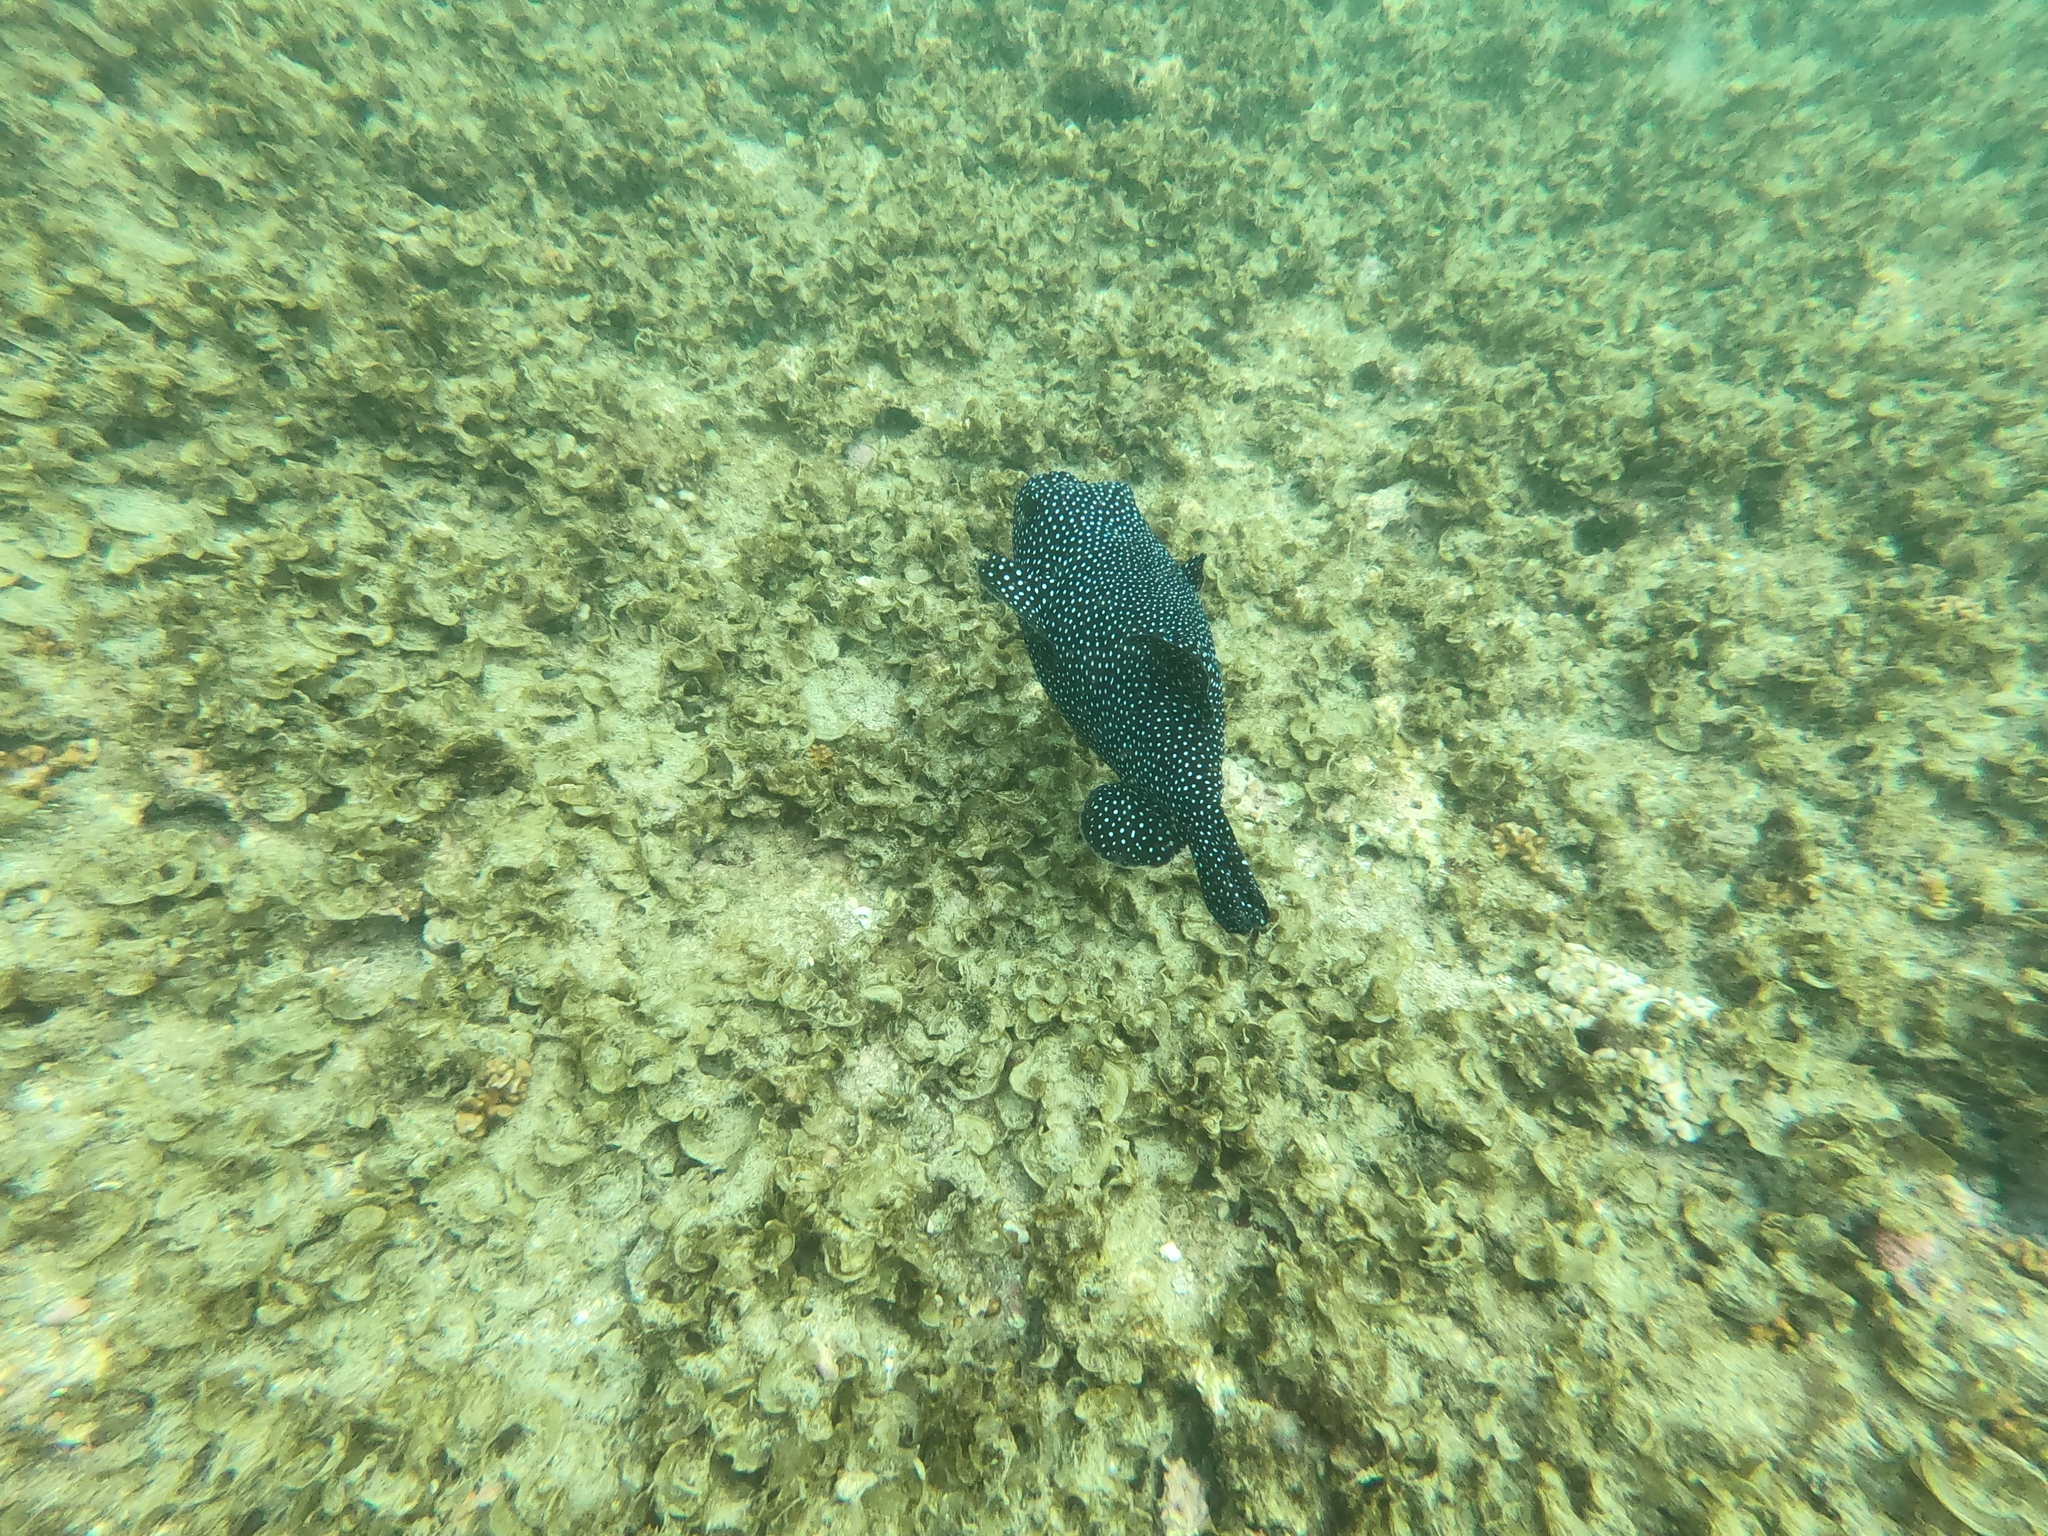
Arothron meleagris (Guineafowl Puffer)